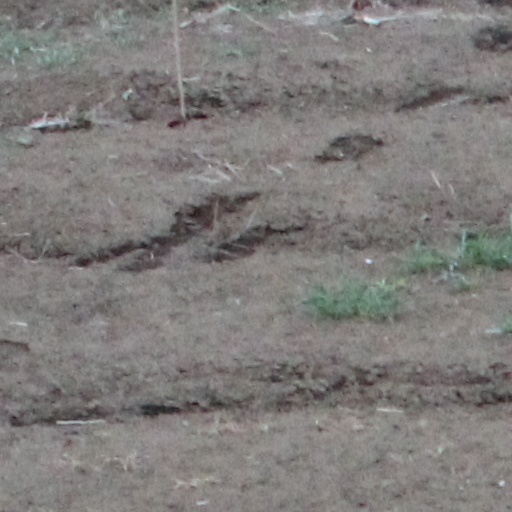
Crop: wheat